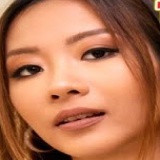
ca sĩ Suboi